Phil Joel

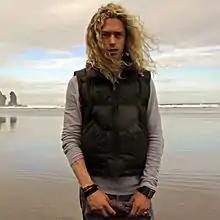
Phil Joel at Piha beach in New Zealand

Philip Joel Urry (born 5 January 1973) is a New Zealand musician known as the former bassist and vocalist for the Christian rock group Newsboys.